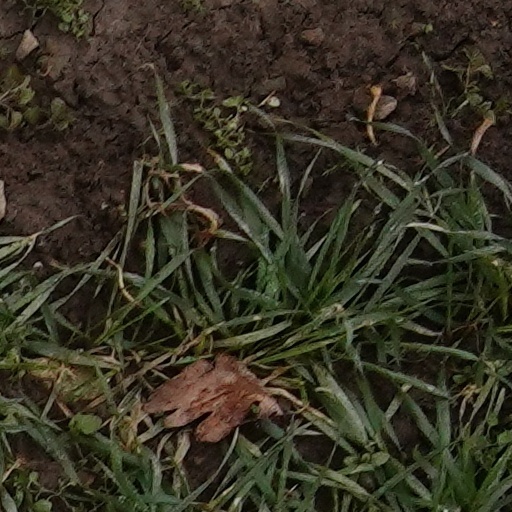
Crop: wheat